Romanian alphabet

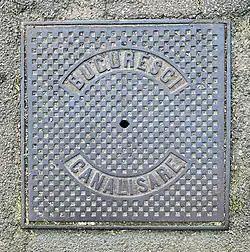
Old Bucharest manhole cover inscribed according to the etymologically prone spelling at the time, which reads "BUCURESCI CANALISARE" (meaning "Bucharest, sewers"). Compare to today's "BUCUREȘTI CANALIZARE".

In addition, the acute accent (á, í) was used in verb infinitives and 3rd-person imperfect forms stressed on the last syllable: "lăudá" ("to praise"), "aud̦í" ("to hear"), 3rd-person imperfect "lăudá", "aud̦iá". The grave accent (à, ì, ù) was used in 3rd-person perfect forms stressed on the last syllable: "lăudà", "aud̦ì".